Cerastium

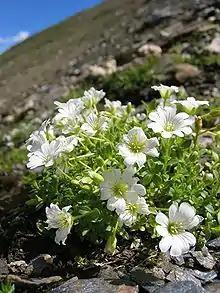
"Cerastium uniflorum"

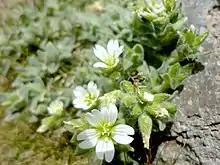
"Cerastium tolucense"

"Cerastium" species are used as food plants by the larvae of some Lepidoptera species including "Coleophora chalcogrammella" (which feeds exclusively on "Cerastium arvense") and "Coleophora striatipennella" (which has been recorded on "Cerastium fontanum").